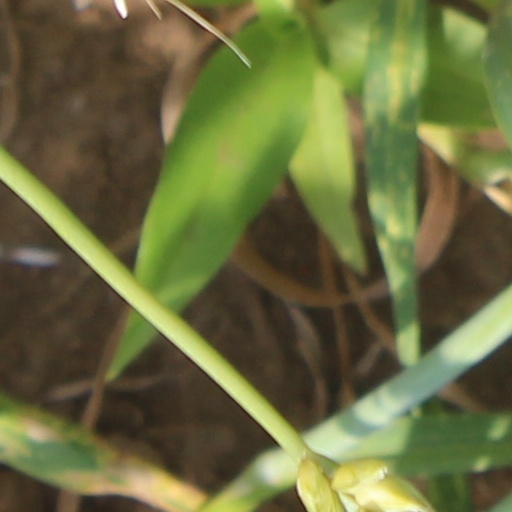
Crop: wheat